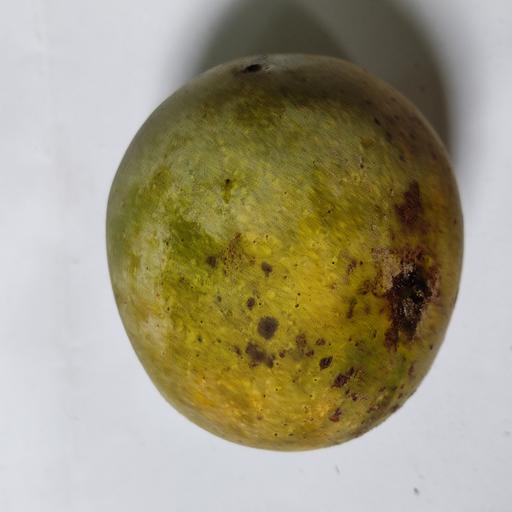
Crop type: Mango_Himsagar